Empty category

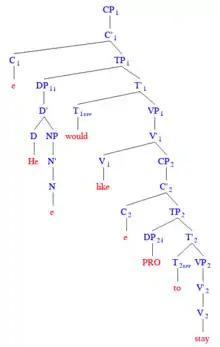
This example shows "PRO" in the subject position of the embedded clause, and co-referenced to [He].

While the classical theory recognizes four types of null DPs (DP-trace, WH-trace, PRO, and "pro"), recent research has found evidence for null DPs that don't appear to fit the classical model such as the distinction of null subjects and null objects.